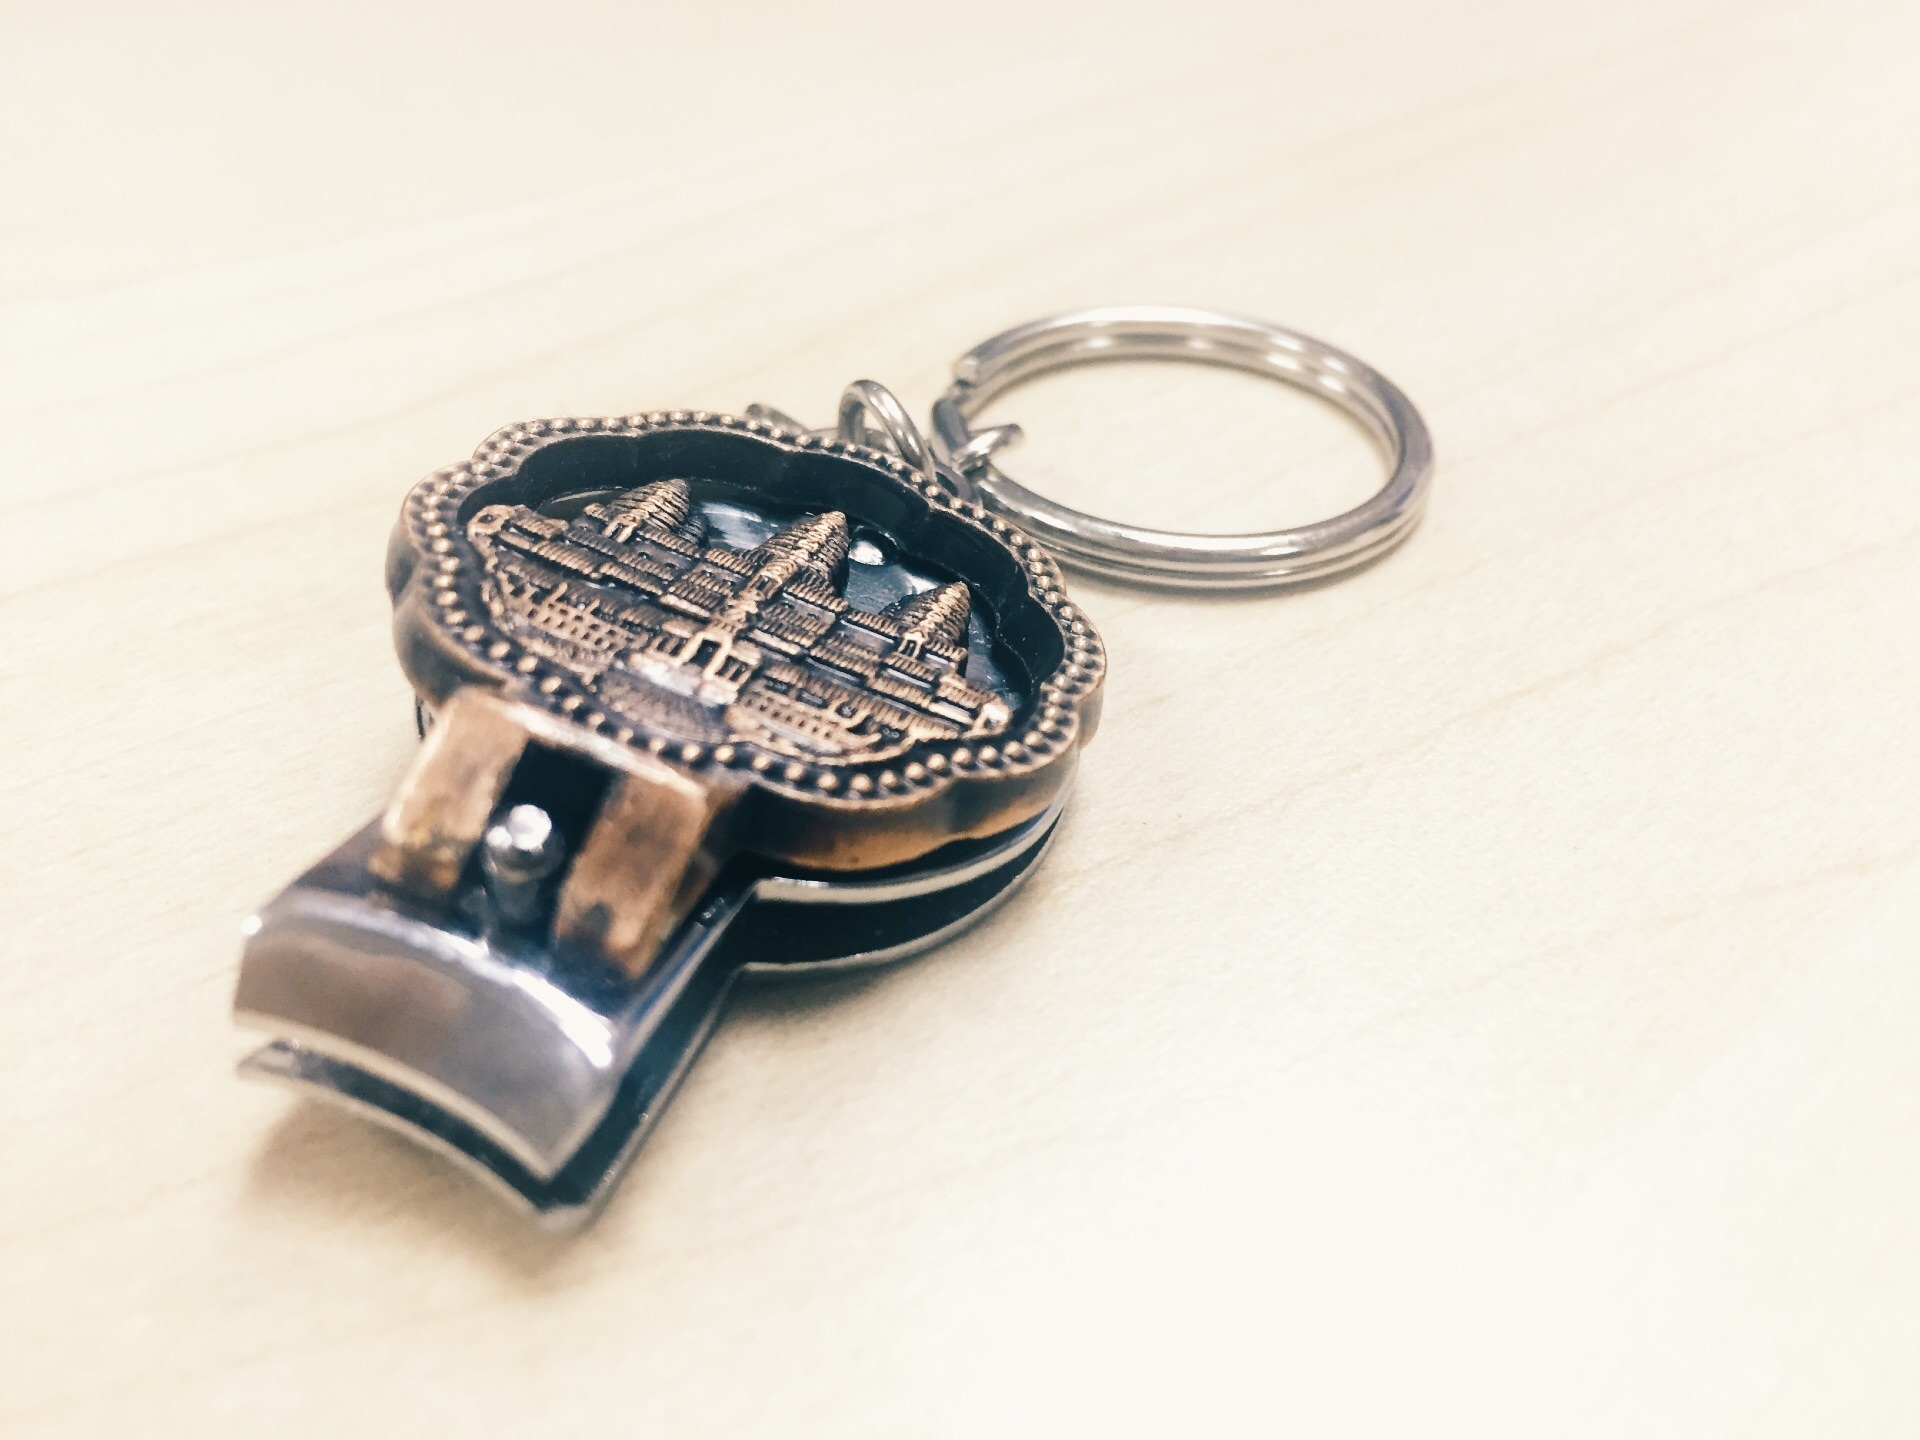
hand, keychain, locket, fashion accessory